Sukkah

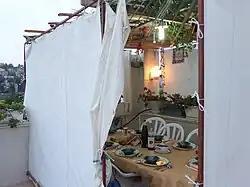
Canvas-sided sukkah on a roof, topped with palm branches and bamboo s'chach

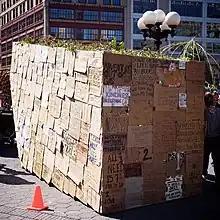
Sukkah with walls made of cardboard signs in Oakland, California

A or succah (plural, ' or ' or "", often translated as "booth") is a temporary hut constructed for use during the week-long Jewish festival of Sukkot. It is topped with branches and often well decorated with autumnal, harvest or Judaic themes.